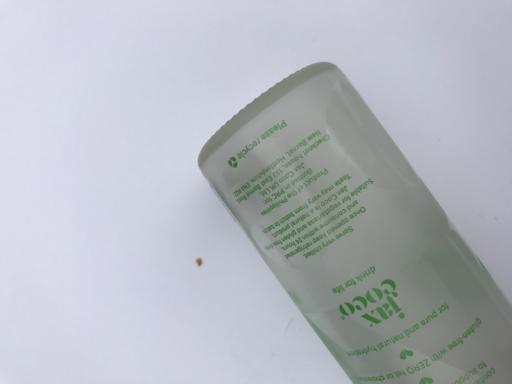
Label: glass